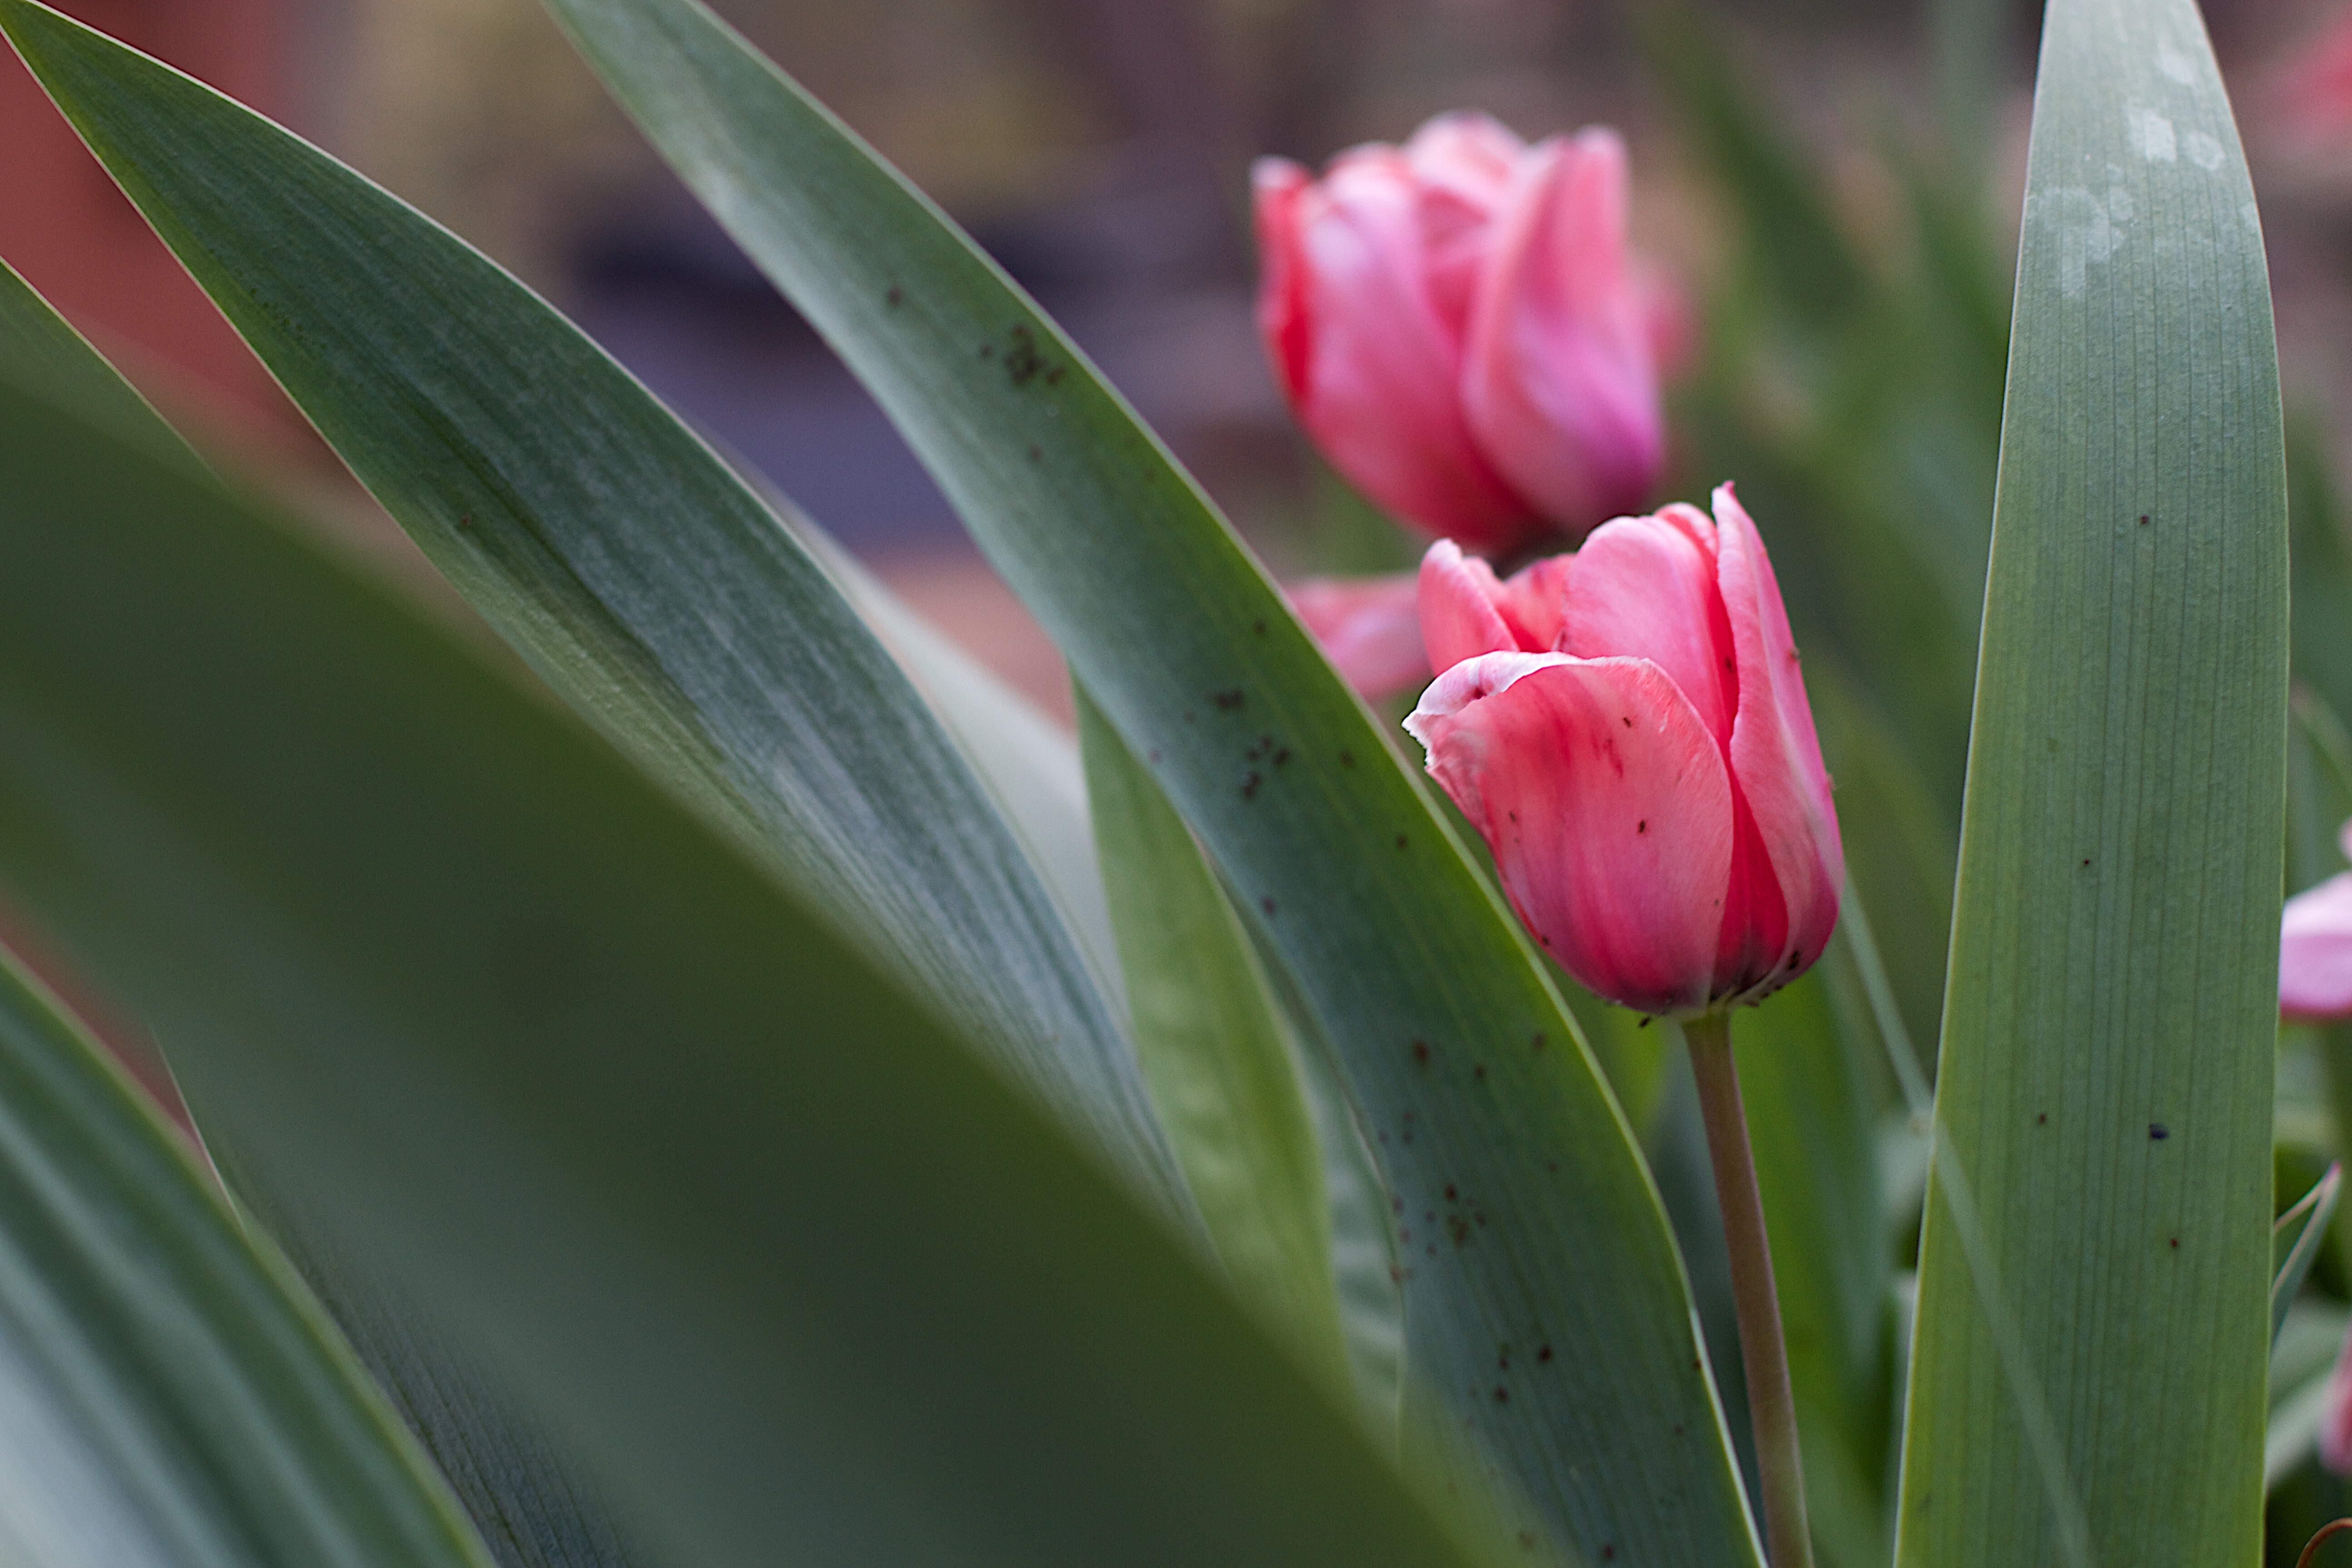
plant, flower, petal, tulip, botany, flora, macro photography, flowering plant, plant stem, land plant